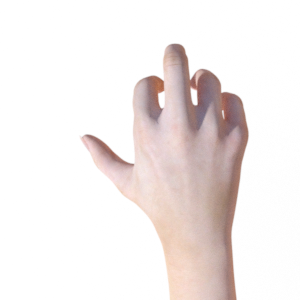
Label: rock